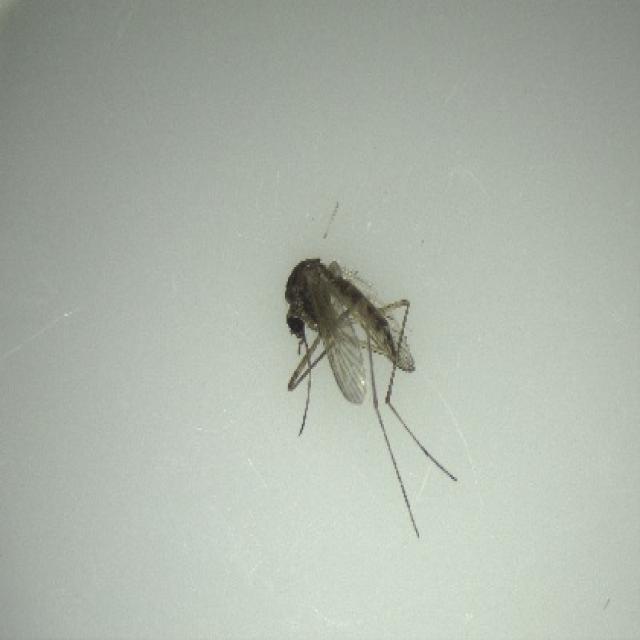
Species: aedes_vexans